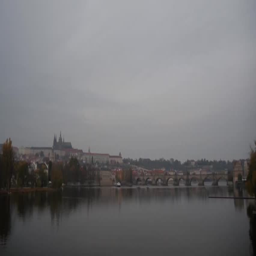
a city is during autumn , foggy day .